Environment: real
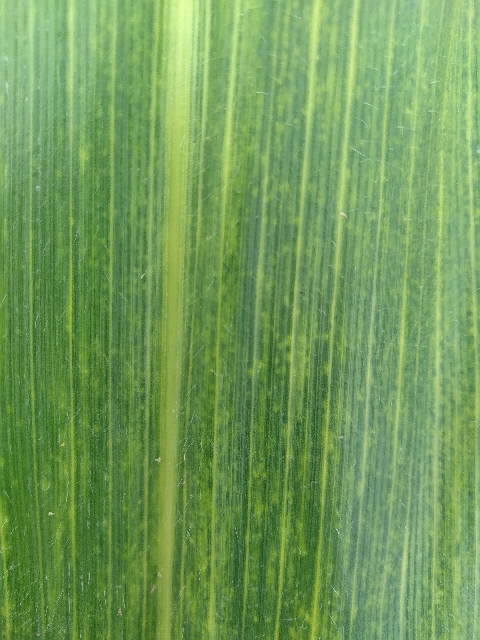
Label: lethal_necrosis